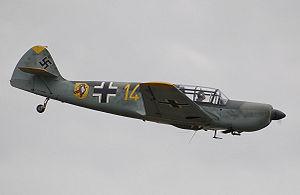
Le Nord Pingouin était un Messerschmitt Bf 108 construit en France après la Seconde Guerre mondiale et remotorisé par la Société nationale des constructions aéronautiques du Nord. Il fut utilisé en France par l'armée de l'air et l'aéronavale jusqu'aux années 1960 tandis que des avions furent maquillés pour représenter des Me 109 au cinéma.